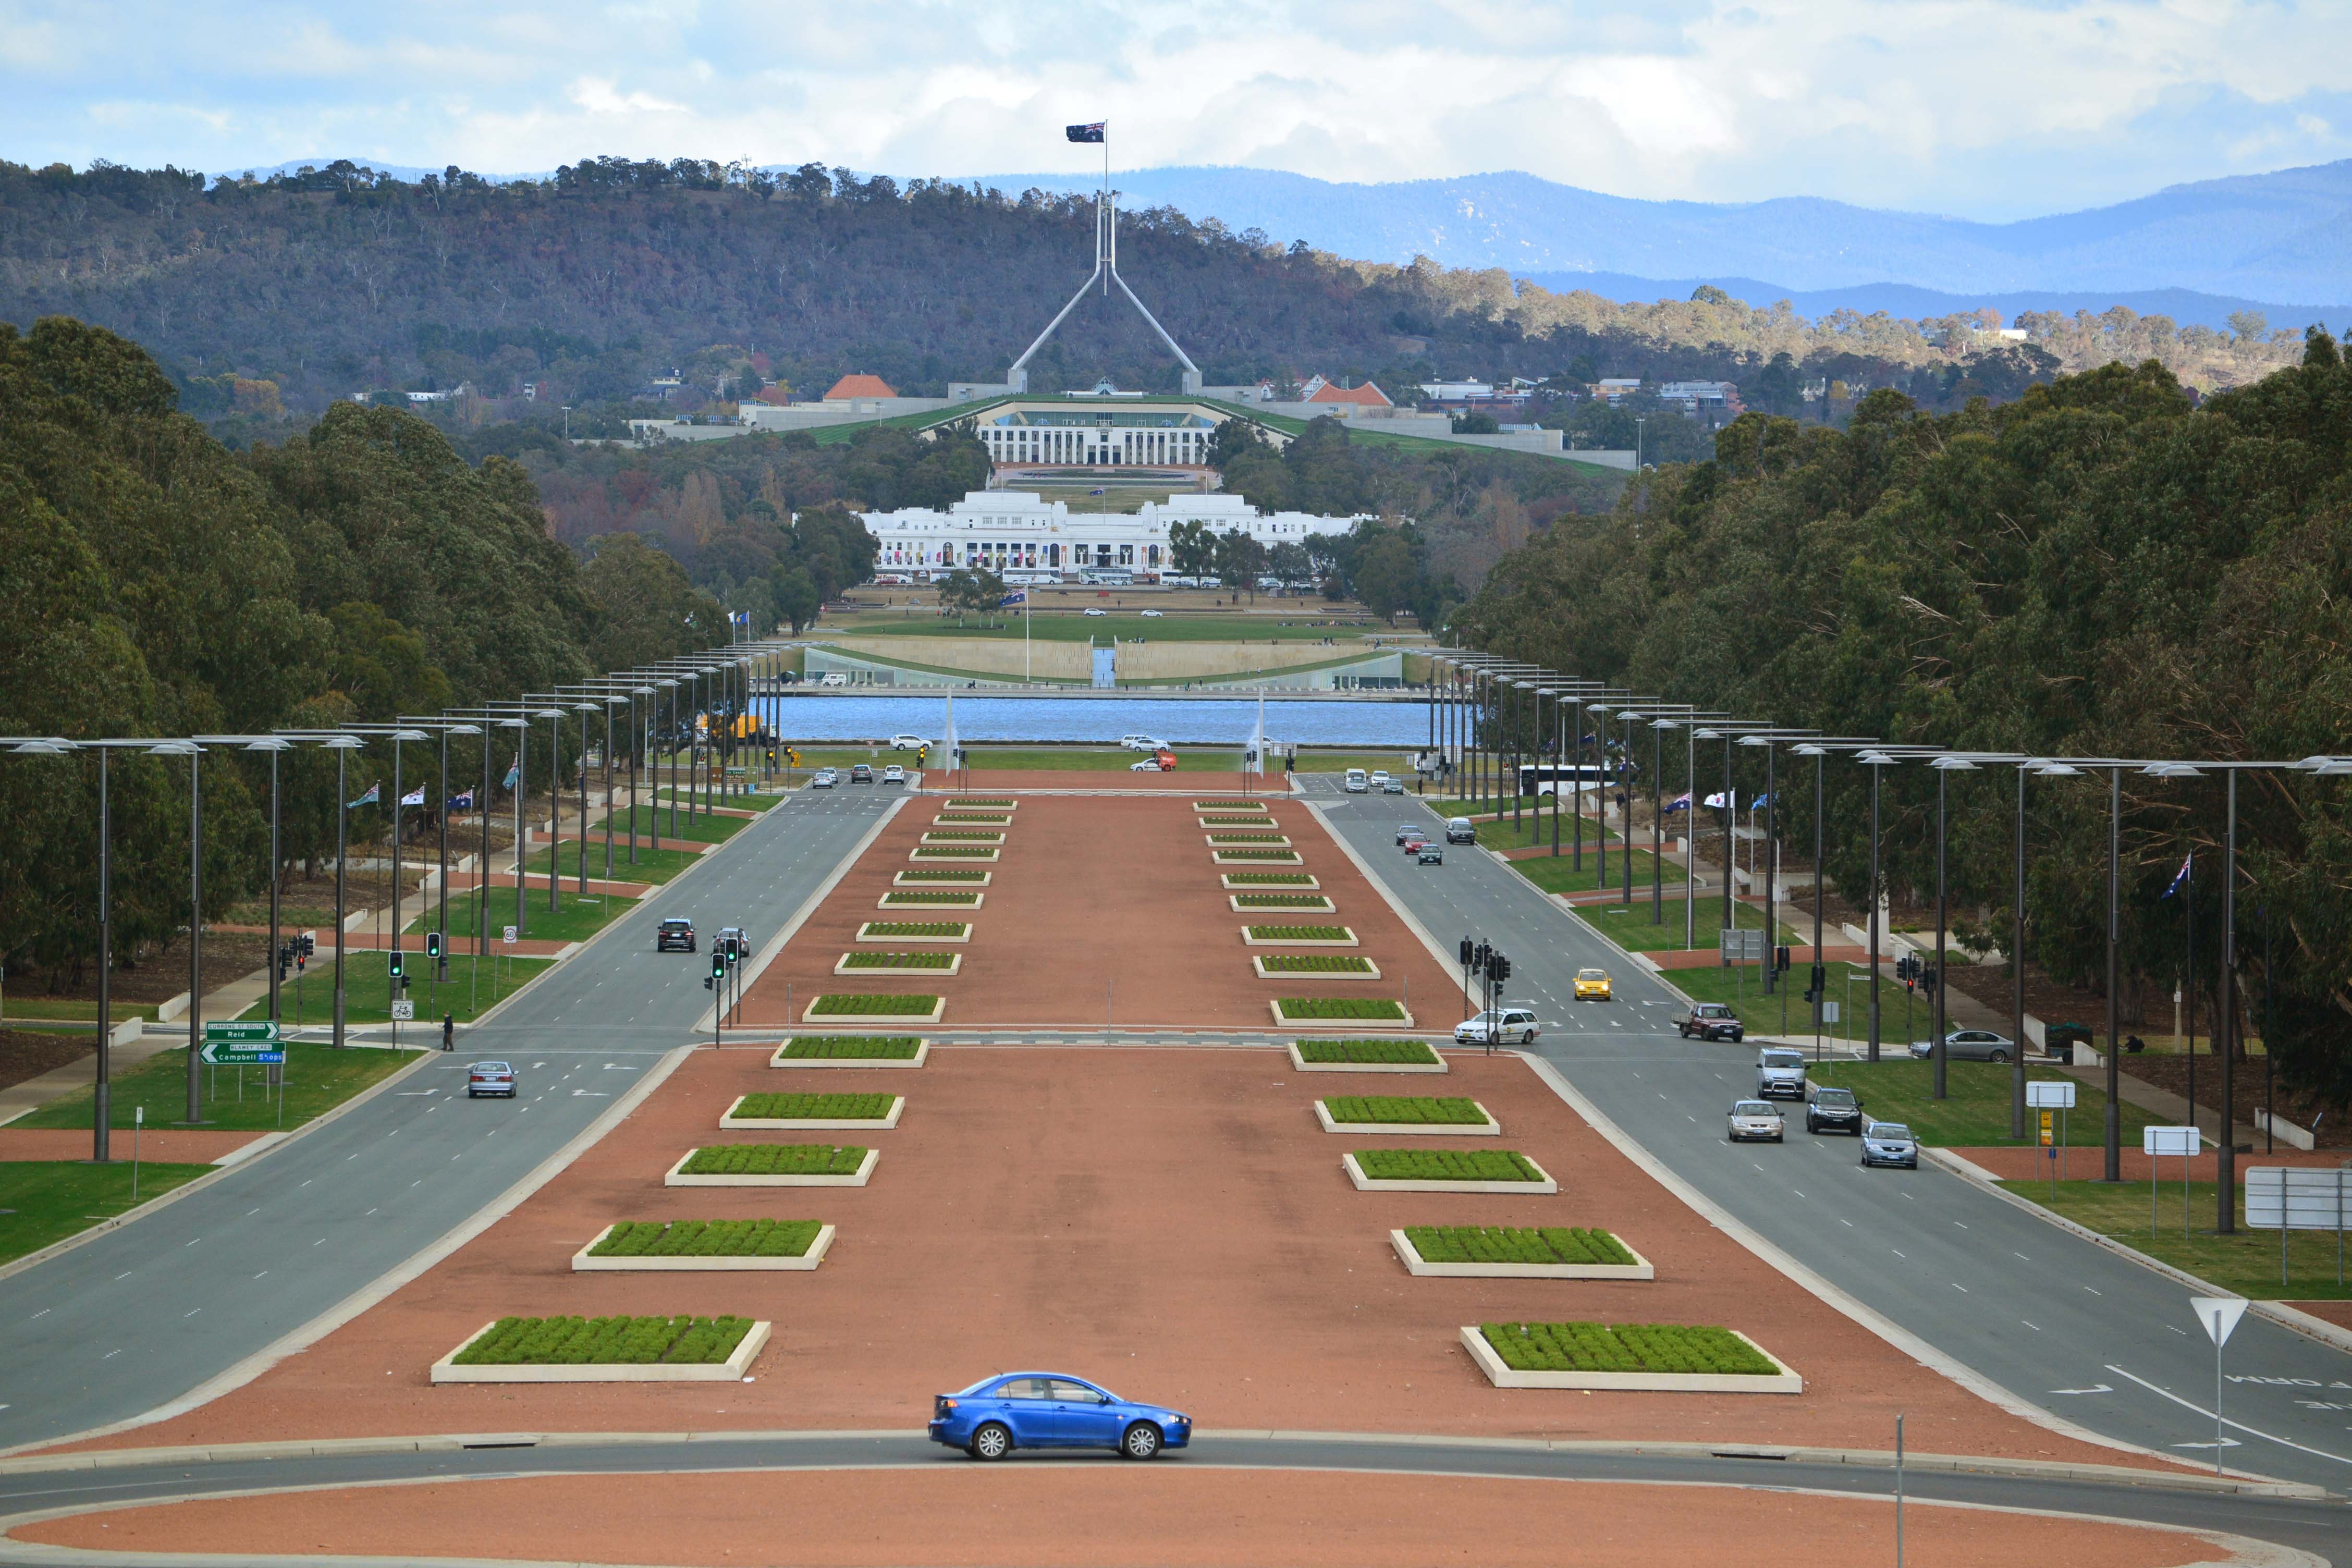
structure, highway, walkway, lane, stadium, baseball field, australia, infrastructure, race track, canberra, aerial photography, sport venue, controlled access highway, parliament house